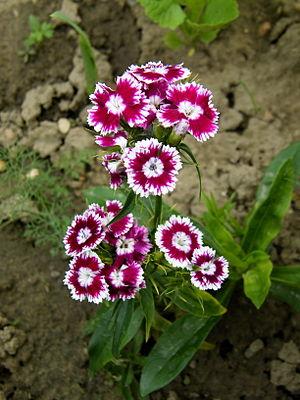
L'œillet de poète, ou œillet barbu, est une plante du genre Dianthus, de la famille des Caryophyllaceae. C'est une plante vivace herbacée à vie brève, cultivée comme bisannuelle.